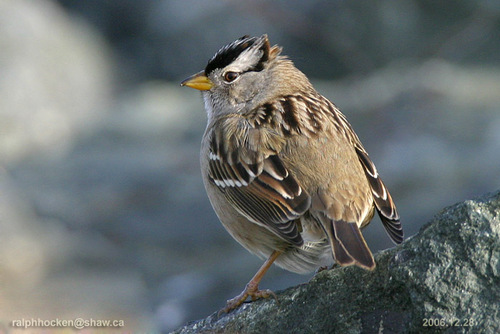
this is a grey bird with a small orange beak.
this bird has variegated wingbar and upper back feathers with white being the predominant noticeable color on the edges.
a small bird with a small bill and a grey breast, and brown eyes
this bird is brown and black in color with a stubby beak, and white eye rings.
this bird is brown with black on its back and has a very short beak.
a small round bird with a brown and white body, and a small dull yellow beak.
this bird is grey with black and has a very short beak.
this bird is brown, white, and black in color, with a small yellow beak.
a round grey bird with black and white in its wings.
this small bird has a triangular beak and a white eyebrow, while its body is a pale gray.
Species: White Crowned Sparrow